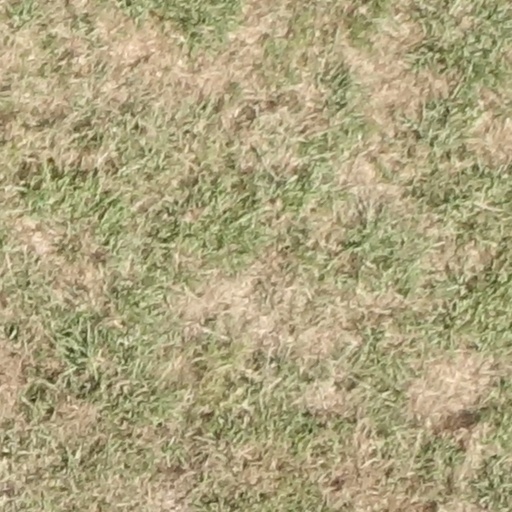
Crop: sorghum